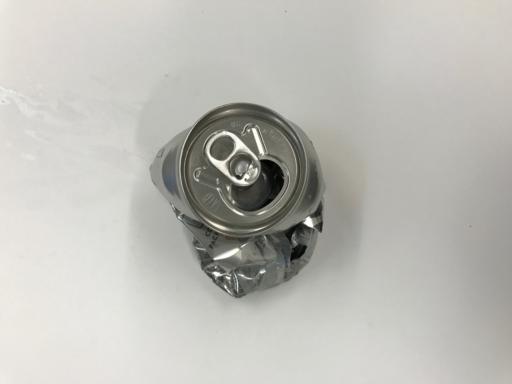
Label: cans